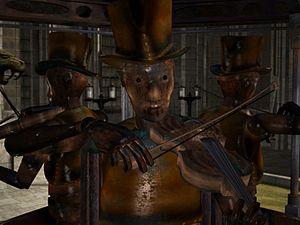
Capture d'écran du jeu vidéo Syberia (2002), développé et édité par Microïds. Les automates musiciens de l'université de Barrockstadt, seconde ville explorée par l'héroïne Kate Walker dans le jeu.